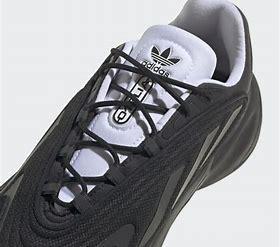
Brand: Adidas
Model: Ozelia